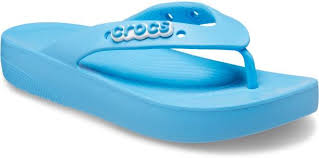
Label: Clog